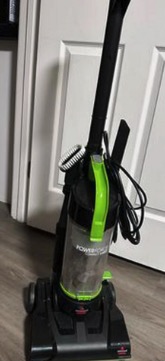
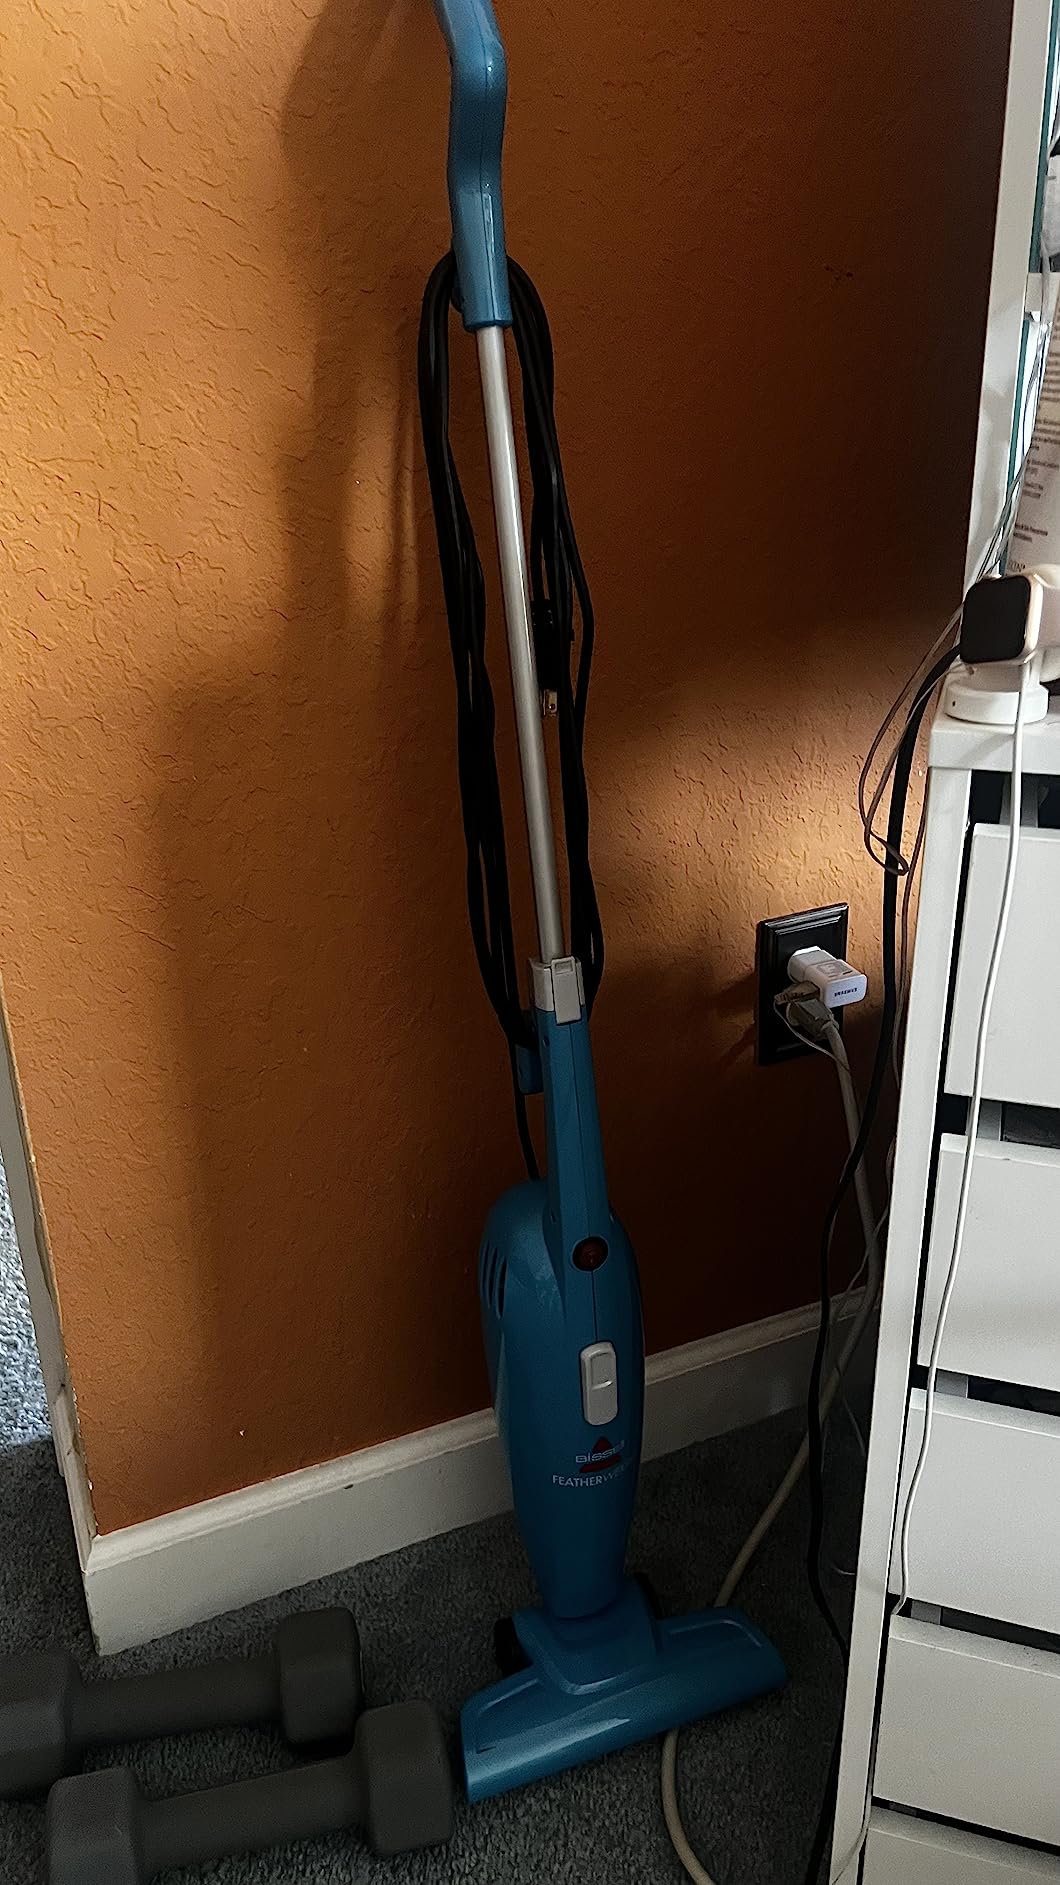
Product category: items_vacuum
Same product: no